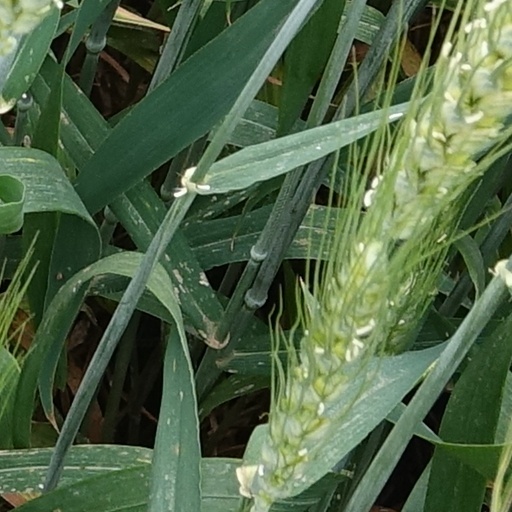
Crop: wheat